1962 World Series

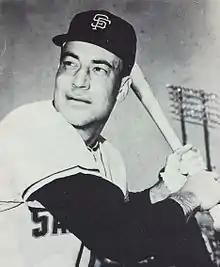
Chuck Hiller

For the second time in as many games, a Giants catcher stroked a two-run home run, when Tom Haller hit one off Whitey Ford in the second inning. After the Yankees tied the score at 2–2 in the sixth on back-to-back walks off reliever Bobby Bolin followed by back-to-back RBI singles by Bill Skowron and Clete Boyer, second baseman Chuck Hiller hit the first National League grand slam in World Series history in the seventh off Marshall Bridges with two of the runs charged to reliever Jim Coates. The Giants scored another run in the ninth off Bridges when Matty Alou hit a leadoff single, moved to second on a sacrifice bunt, and scored on Chuck Hiller's single. The Yankees got that run back on three straight two-out singles off Billy O'Dell, the last an RBI single by Tom Tresh, but Mickey Mantle hit into a forceout to end the game as the Giants won 7–3. This game marked the only World Series appearance for Juan Marichal, who started for the Giants. Marichal smashed the thumb on his pitching hand while attempting to bunt in the top of the fifth, and was placed on the disabled list for the remainder of the series.